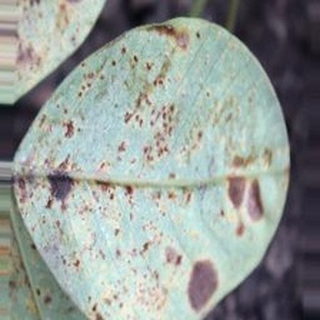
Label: groundnut_rust